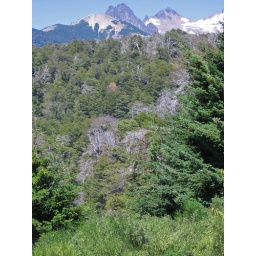
Stunning mountain scenery is evident everywhere around Argentina's lake district in western Patagonia.